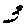
Label: 3